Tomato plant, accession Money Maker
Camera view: horizontal (90 deg, fisheye); turntable rotation: 240 degrees
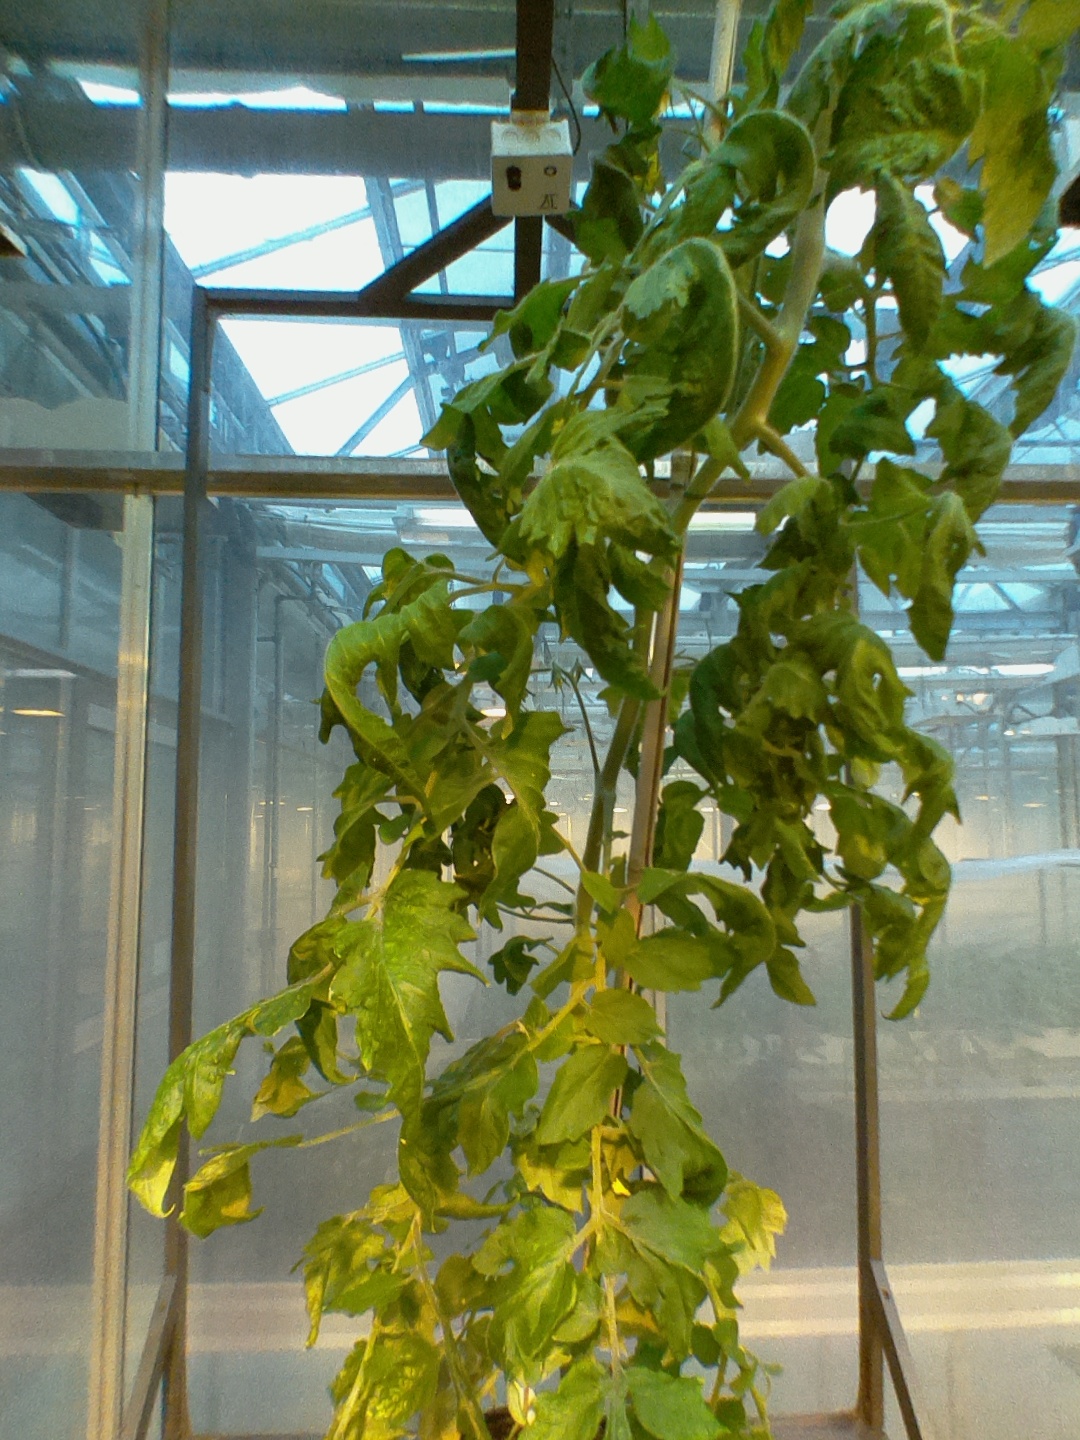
BBCH growth stage 70: Fruits at the main stem or branches visibles